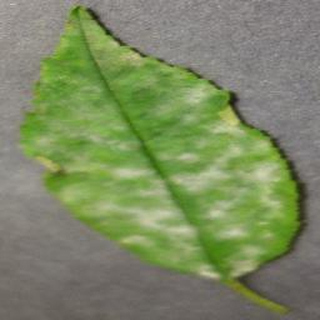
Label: cherry_powdery_mildew